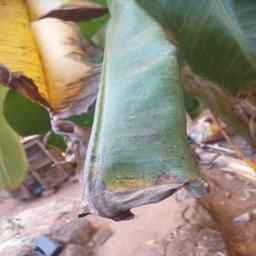
Label: MALBHOG LEAF